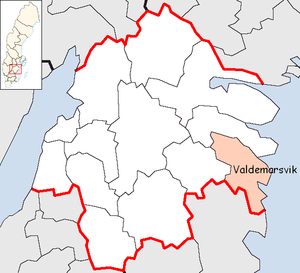
La commune de Valdemarsvik est une commune suédoise du comté d'Östergötland. 8 122 personnes y vivent. Son siège se situe à Valdemarsvik.